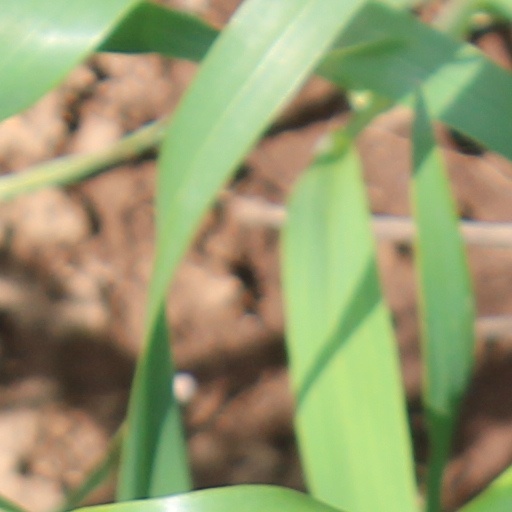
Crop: wheat